Bombay Engineer Group

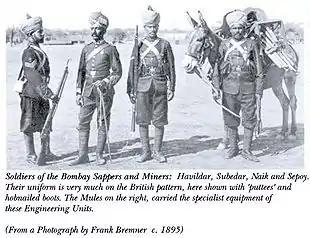
Bombay Sappers soldiers

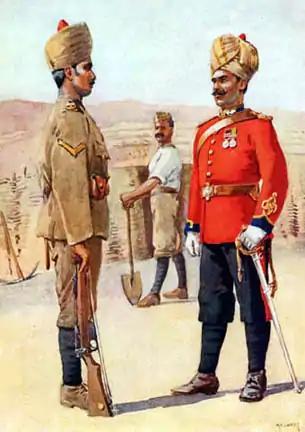
3rd Bombay Sappers and Miners (1910)

The Bombay Sappers draw their origins back to the late 18th century when the British had become a new force in the politics of India which then consisted of a large number of kingdoms and fiefdoms; the principal ones being the Maratha confederacy, Mysore, Hyderabad and Berar, with British presidencies at Bombay, Madras and Bengal in addition to their factories at Surat. The British engaged in conflict with Tipu Sultan and later the Marathas, which along with diplomatic measures resulted in British overlordship over large parts of India.